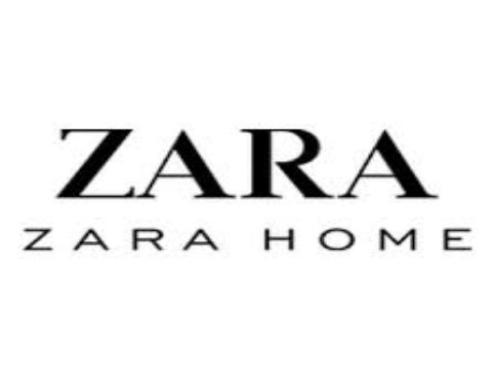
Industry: Clothes